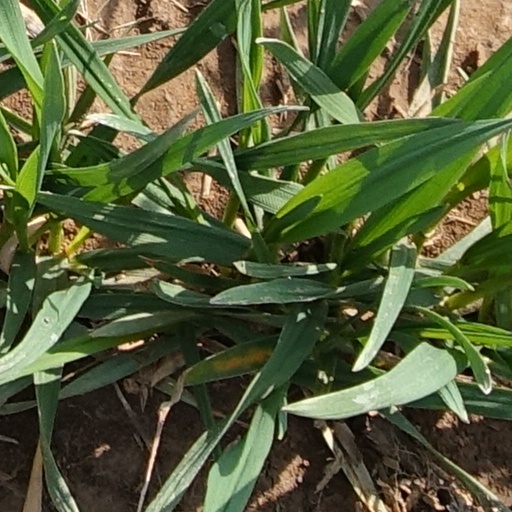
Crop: wheat